Beijing Capital International Airport

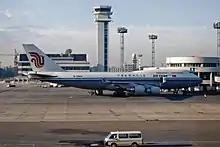
Capital Airport in 1997

Shuttle buses connect the airport's three terminals. Terminal 2 serves Hainan Airlines and SkyTeam with the exception of China Airlines, Oneworld member SriLankan Airlines, and also other domestic and international flights. Terminal 3, the newest terminal, serves Air China, Star Alliance, Oneworld members with the exception of SriLankan Airlines, plus SkyTeam member China Airlines, and some other domestic and international flights that do not operate from Terminals 2.